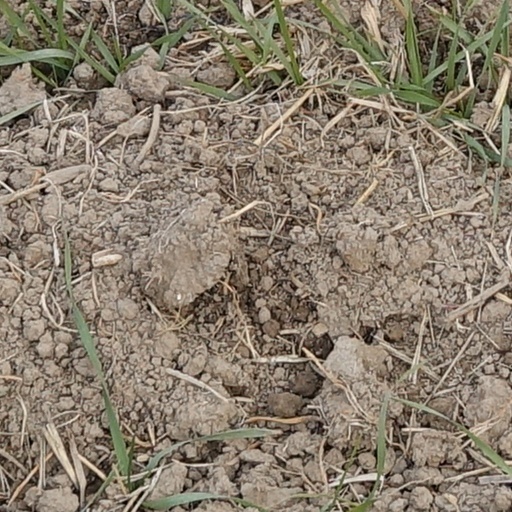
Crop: wheat